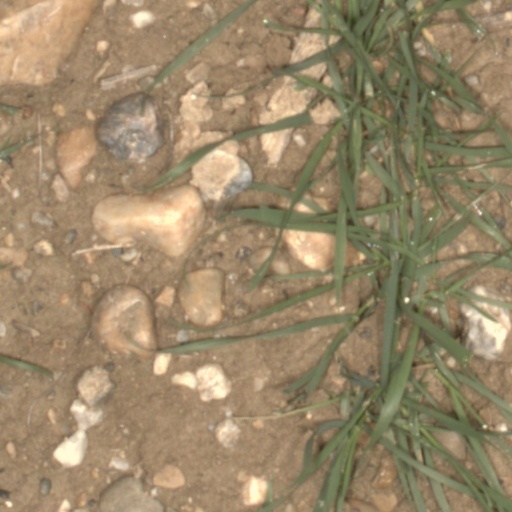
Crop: wheat